Stephen Friedman (economist)

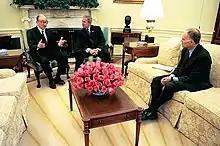
Friedman (right) with President George W. Bush and Alan Greenspan in 2004

In 1966, Friedman joined Goldman Sachs and became a partner in 1973. From 1987 until November 1990 he was the co-chief operating officer and either co-chairman or chairman between 1990 and 1994. Friedman re-joined the board of Goldman in April 2005, and stepped down from serving on the board on May 22, 2013.